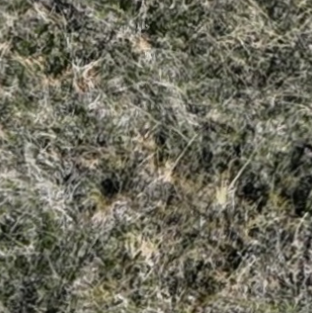
Month: october